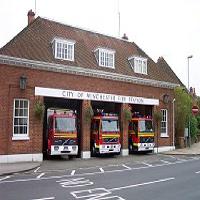
Weather: cloudy or overcast